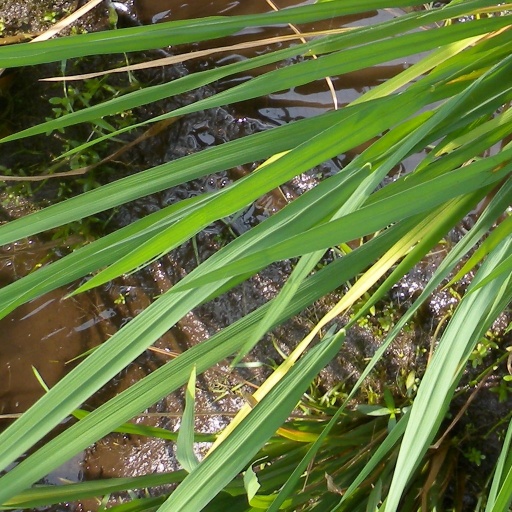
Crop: rice